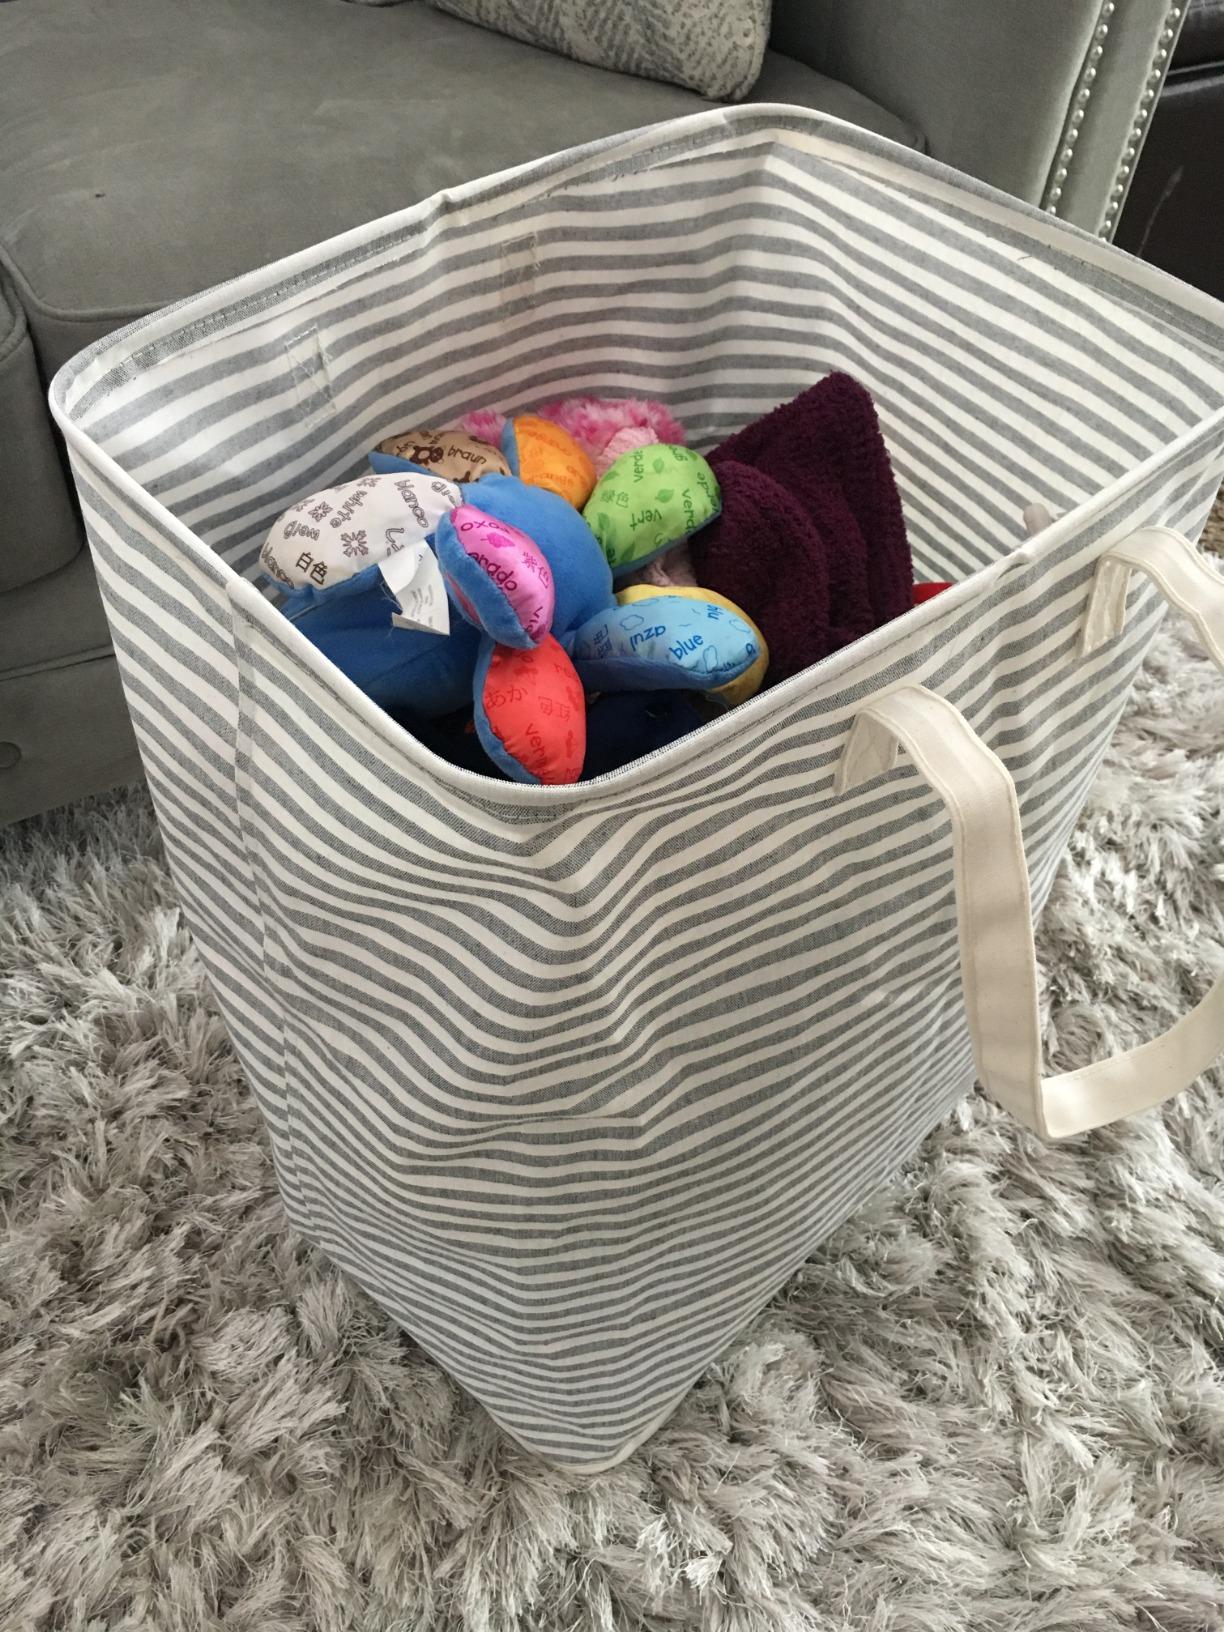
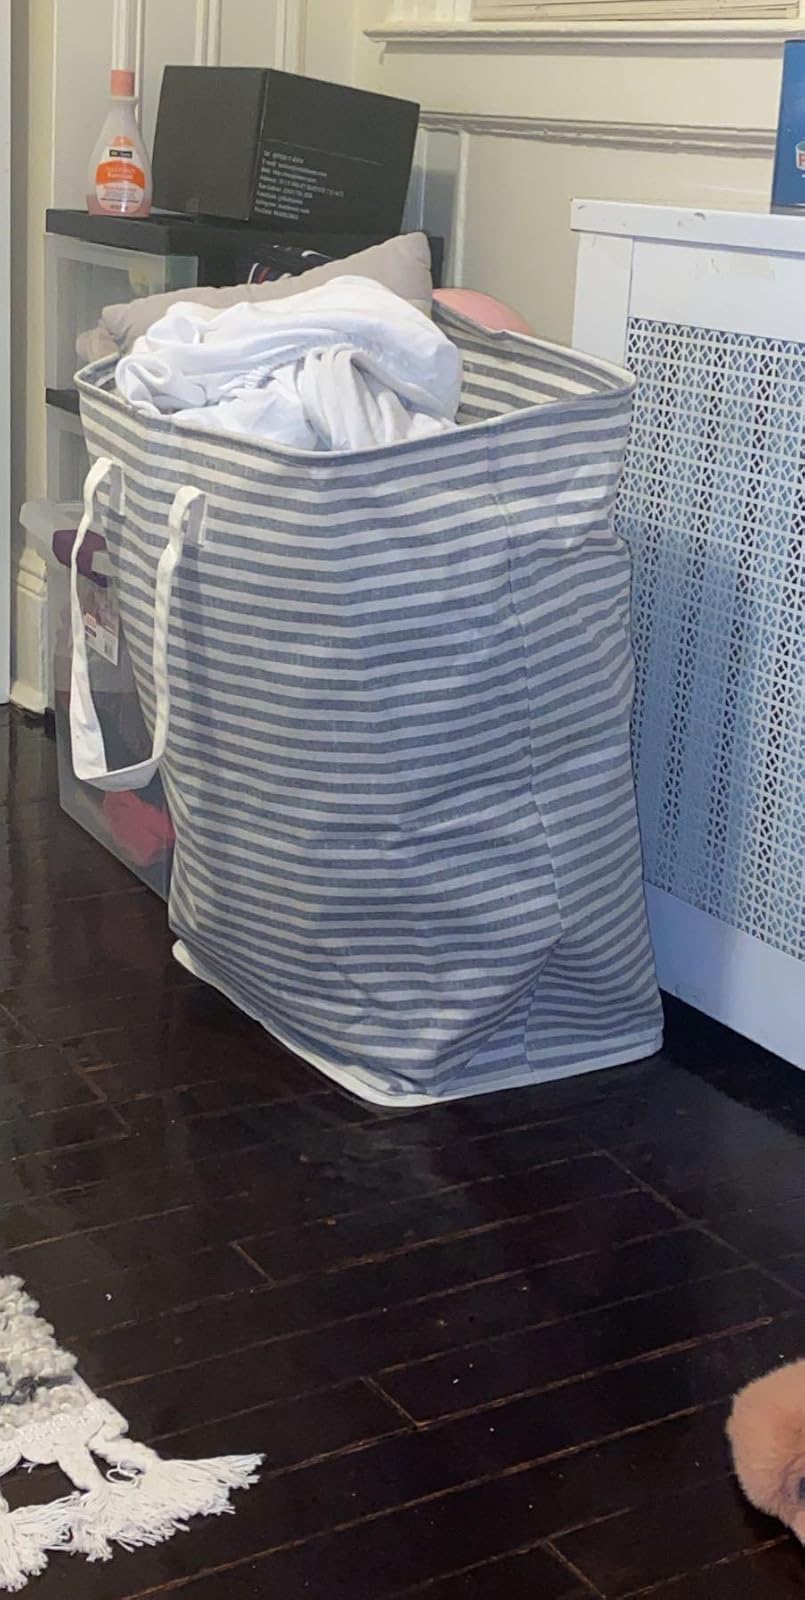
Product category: items_hamper
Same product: yes